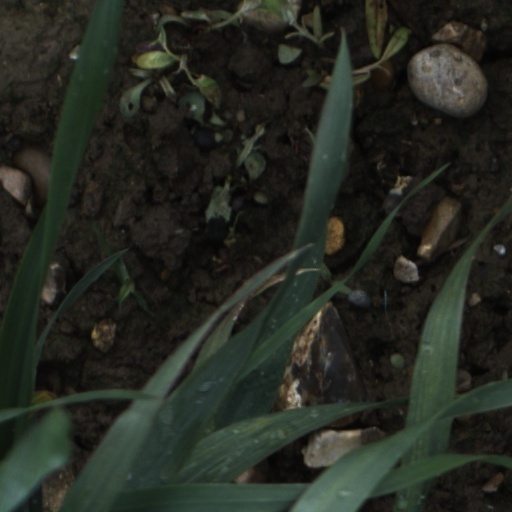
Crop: wheat